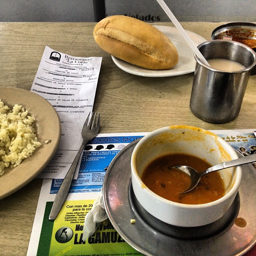
A table that has some bread and a bowl of soup on it.
A table of soup and bread next to utensils.
A meal lies partway eaten on a restaurant table.
A cup of soup on a metal saucer next to other plates of food.
A bowl of soup next to bread and some rice.